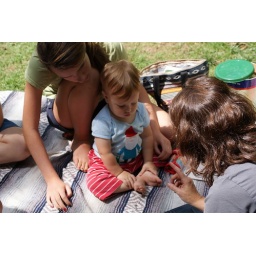
camping at loft mountain in the blue ridge